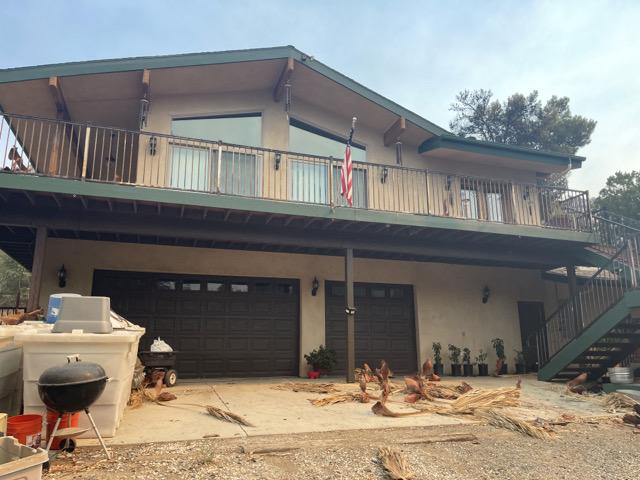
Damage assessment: affected